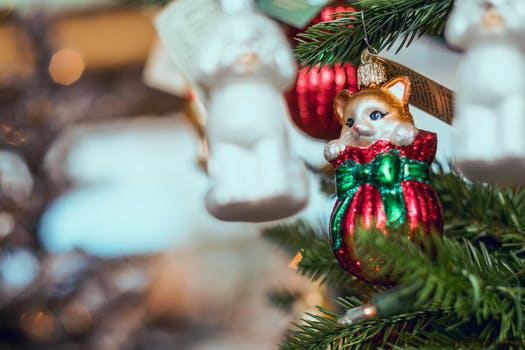
Label: Watermark